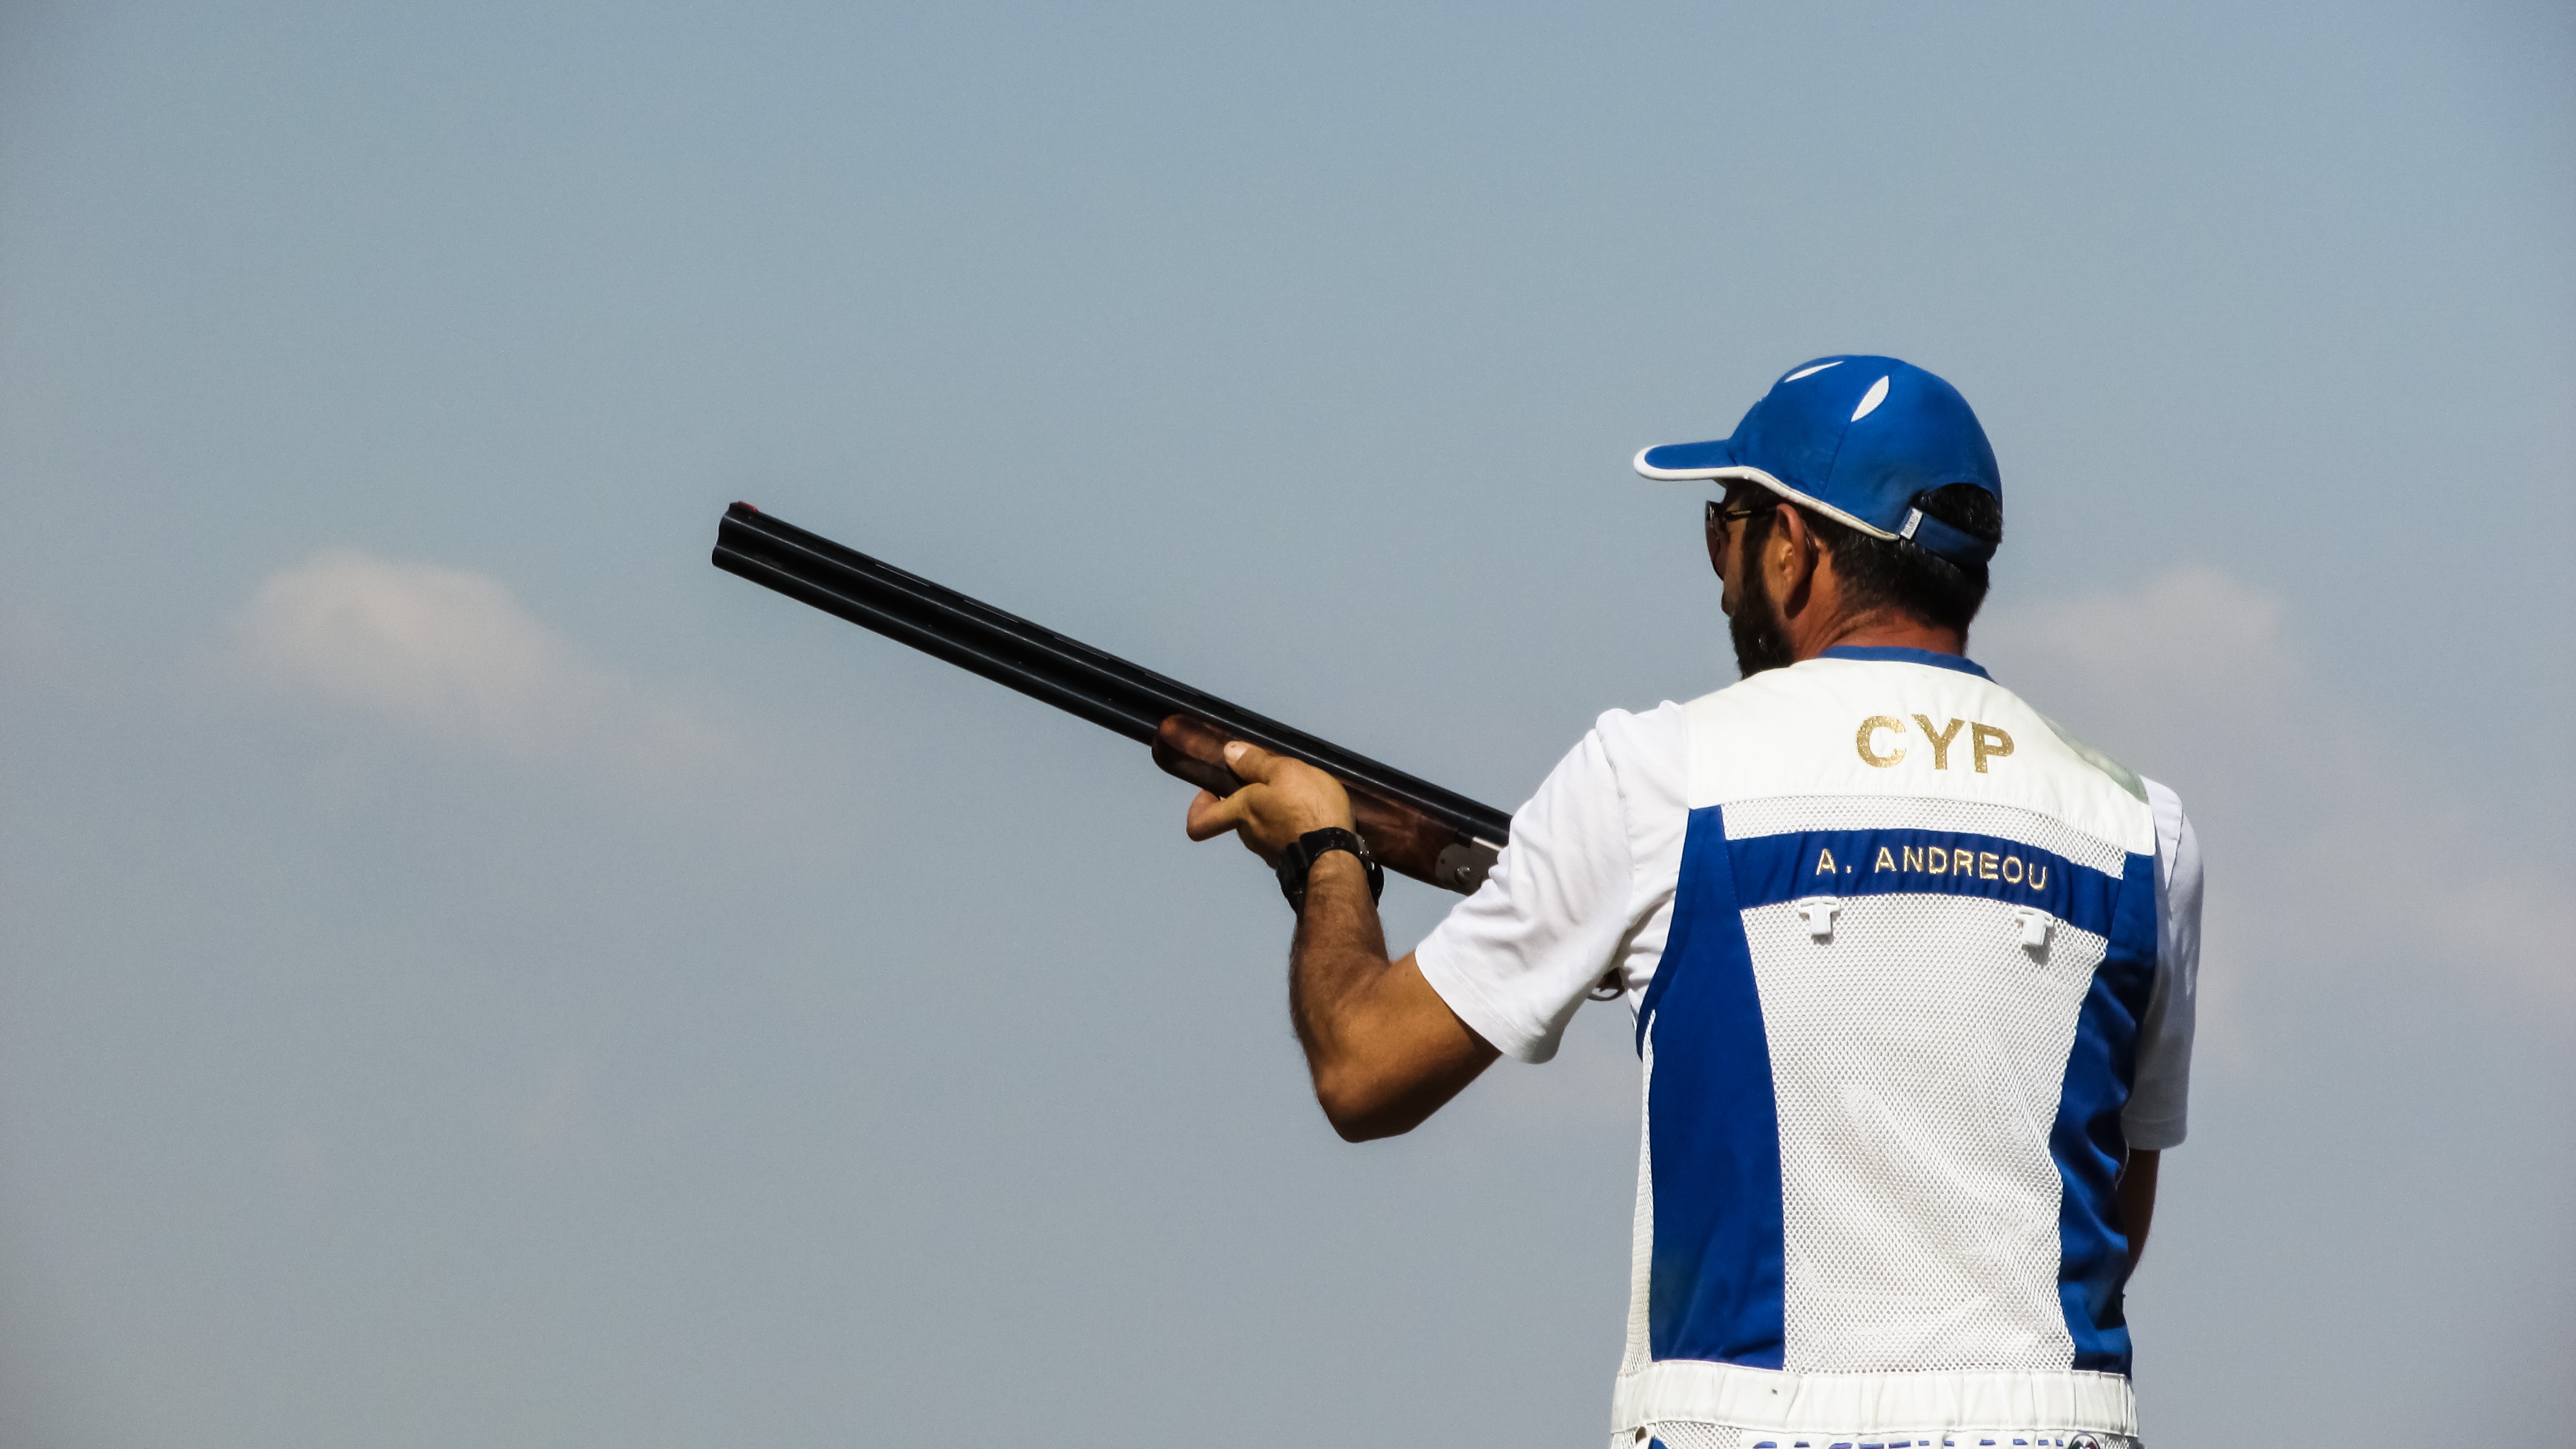
man, sport, game, male, blue, activity, competition, shooting, sports, gun, athlete, champion, cyprus, concentration, aiming